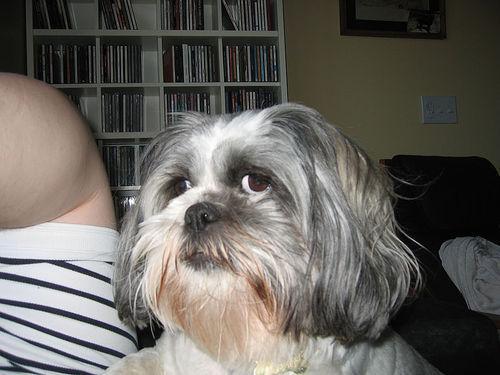
Lhasa